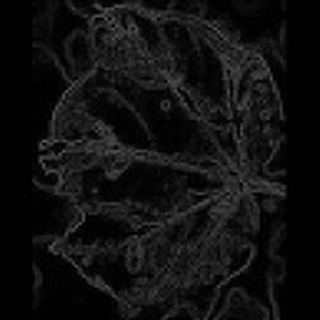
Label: cotton_bacterial_blight